Question: Please indicate a possible affordance area of the boxing_punching_bag that can be used for punching
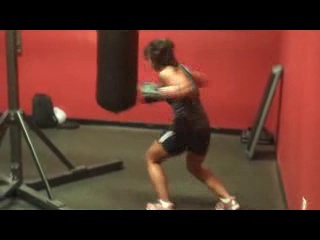
Answer: [92, 33, 140, 110]